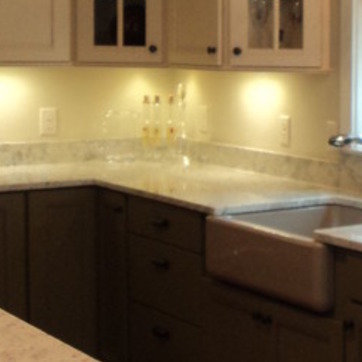
Material: polishedstone